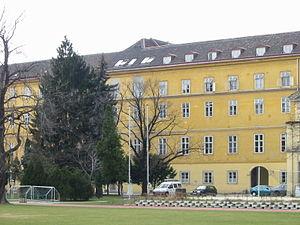
L’Académie de la reine Thérèse ou Theresianum est un établissement public installé dans des locaux pluriséculaires à Vienne, 4e arrondissement. Ancienne école d'élite pour la haute administration impériale, c'est aujourd'hui un lycée qui partage ses locaux avec l'école des Services diplomatiques. Depuis 2011, il y a aussi une école maternelle et une école primaire.